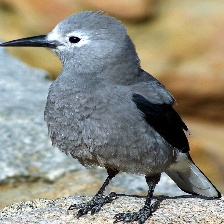
Species: CLARKS NUTCRACKER
Scientific name: NUCIFRAGA COLUMBIANA
ImageNet parent category: jay